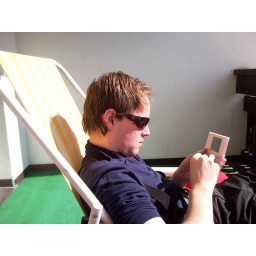
DS'en op ons balkon in de zon tussen de skilessen van laura door